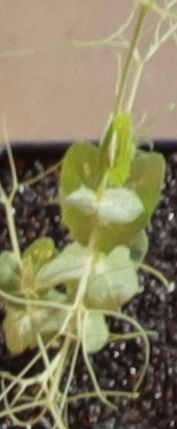
Label: Field Pea